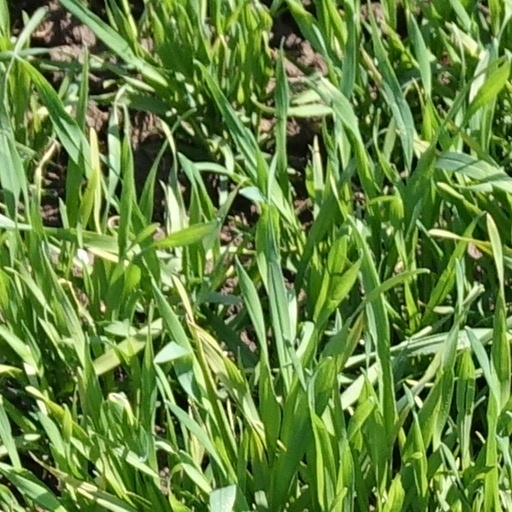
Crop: wheat